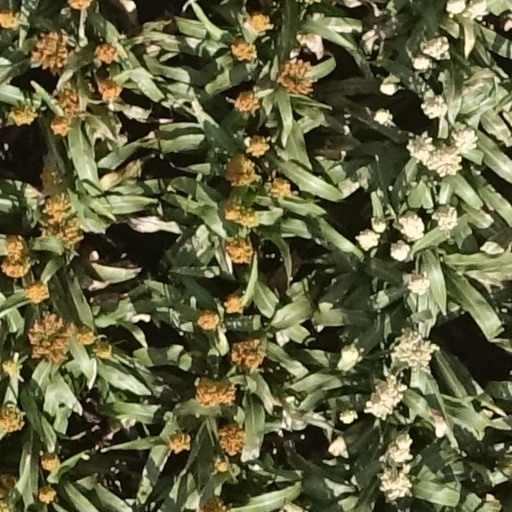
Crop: sorghum